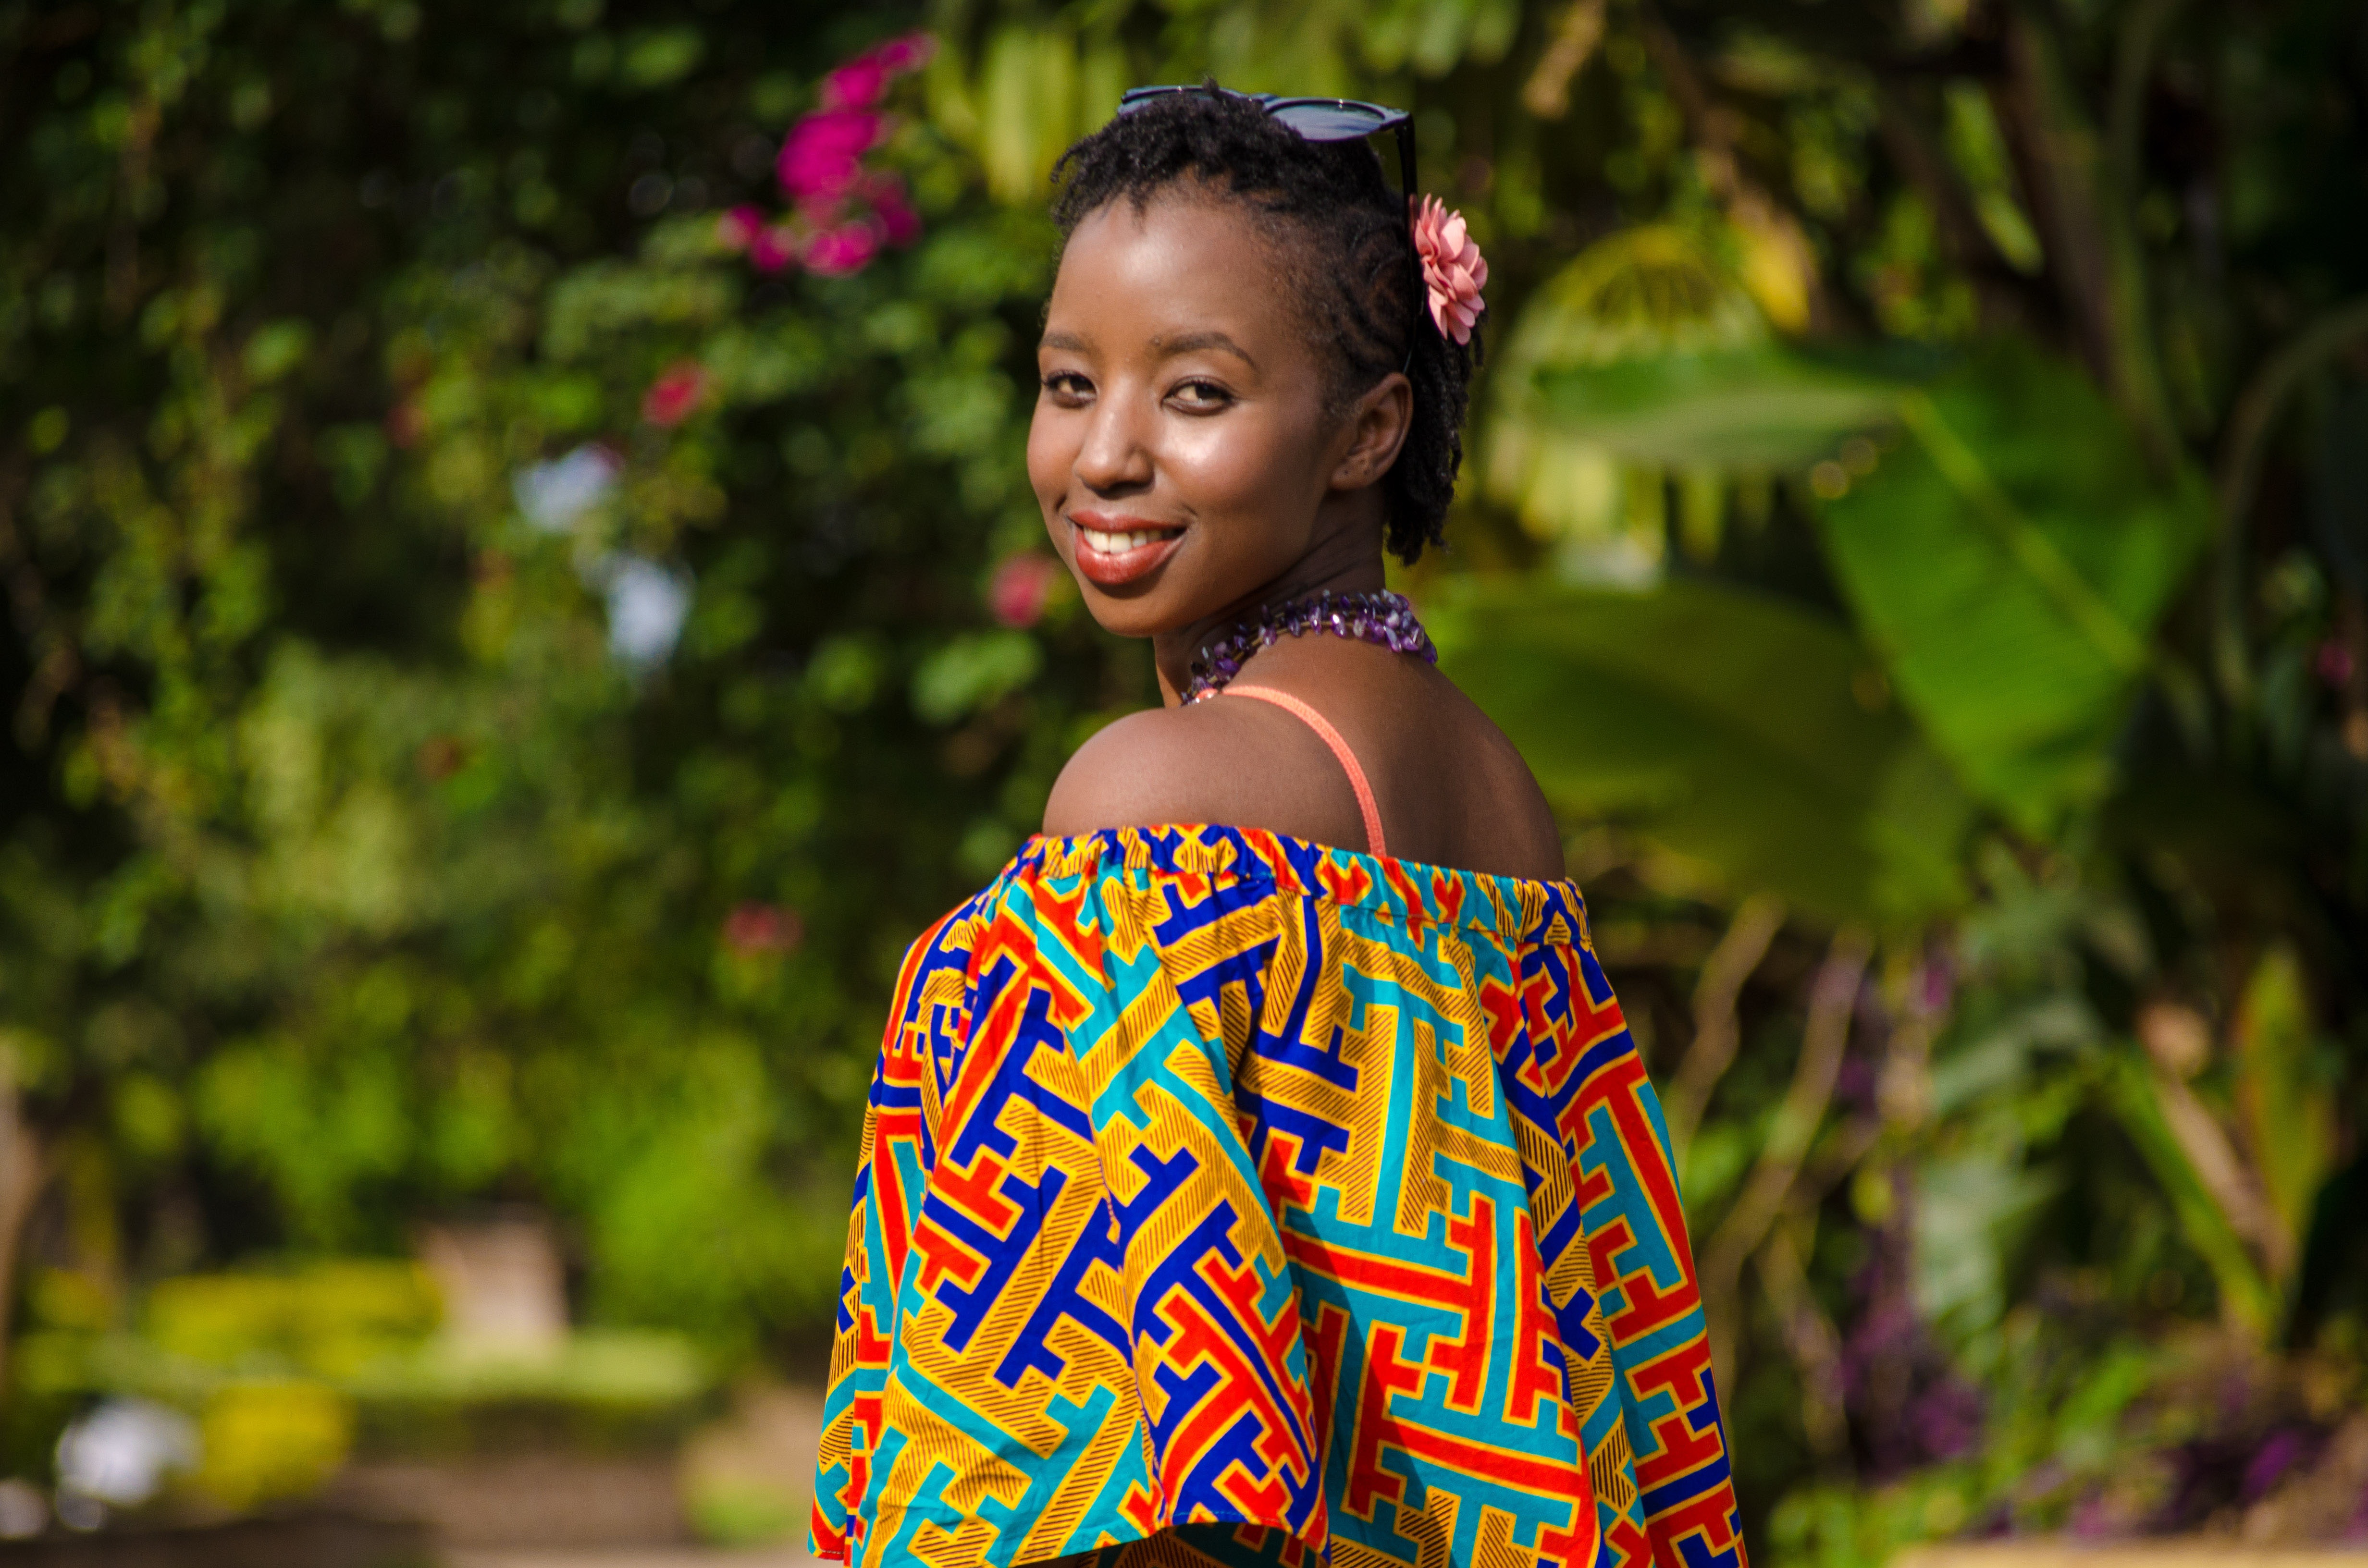
People in nature, child, green, beauty, shoulder, dress, child model, photography, fun, grass, toddler, tree, adaptation, photo shoot, smile, vacation, plant, pattern, leisure, portrait photography, happy